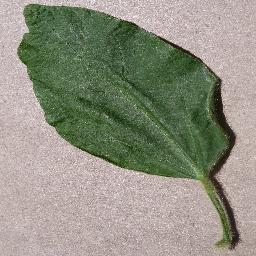
Label: Soybean___healthy